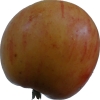
Label: apple